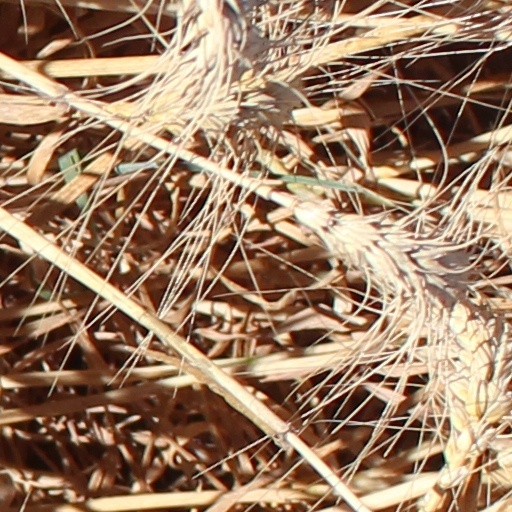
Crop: wheat